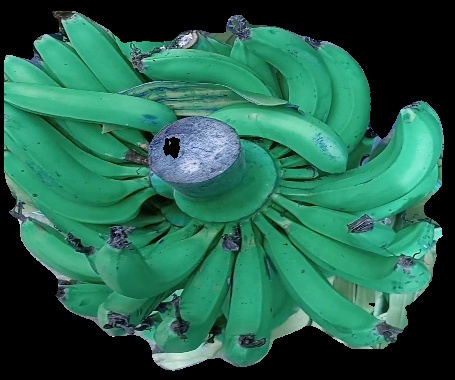
Variety: pachbale
Grade: grade3